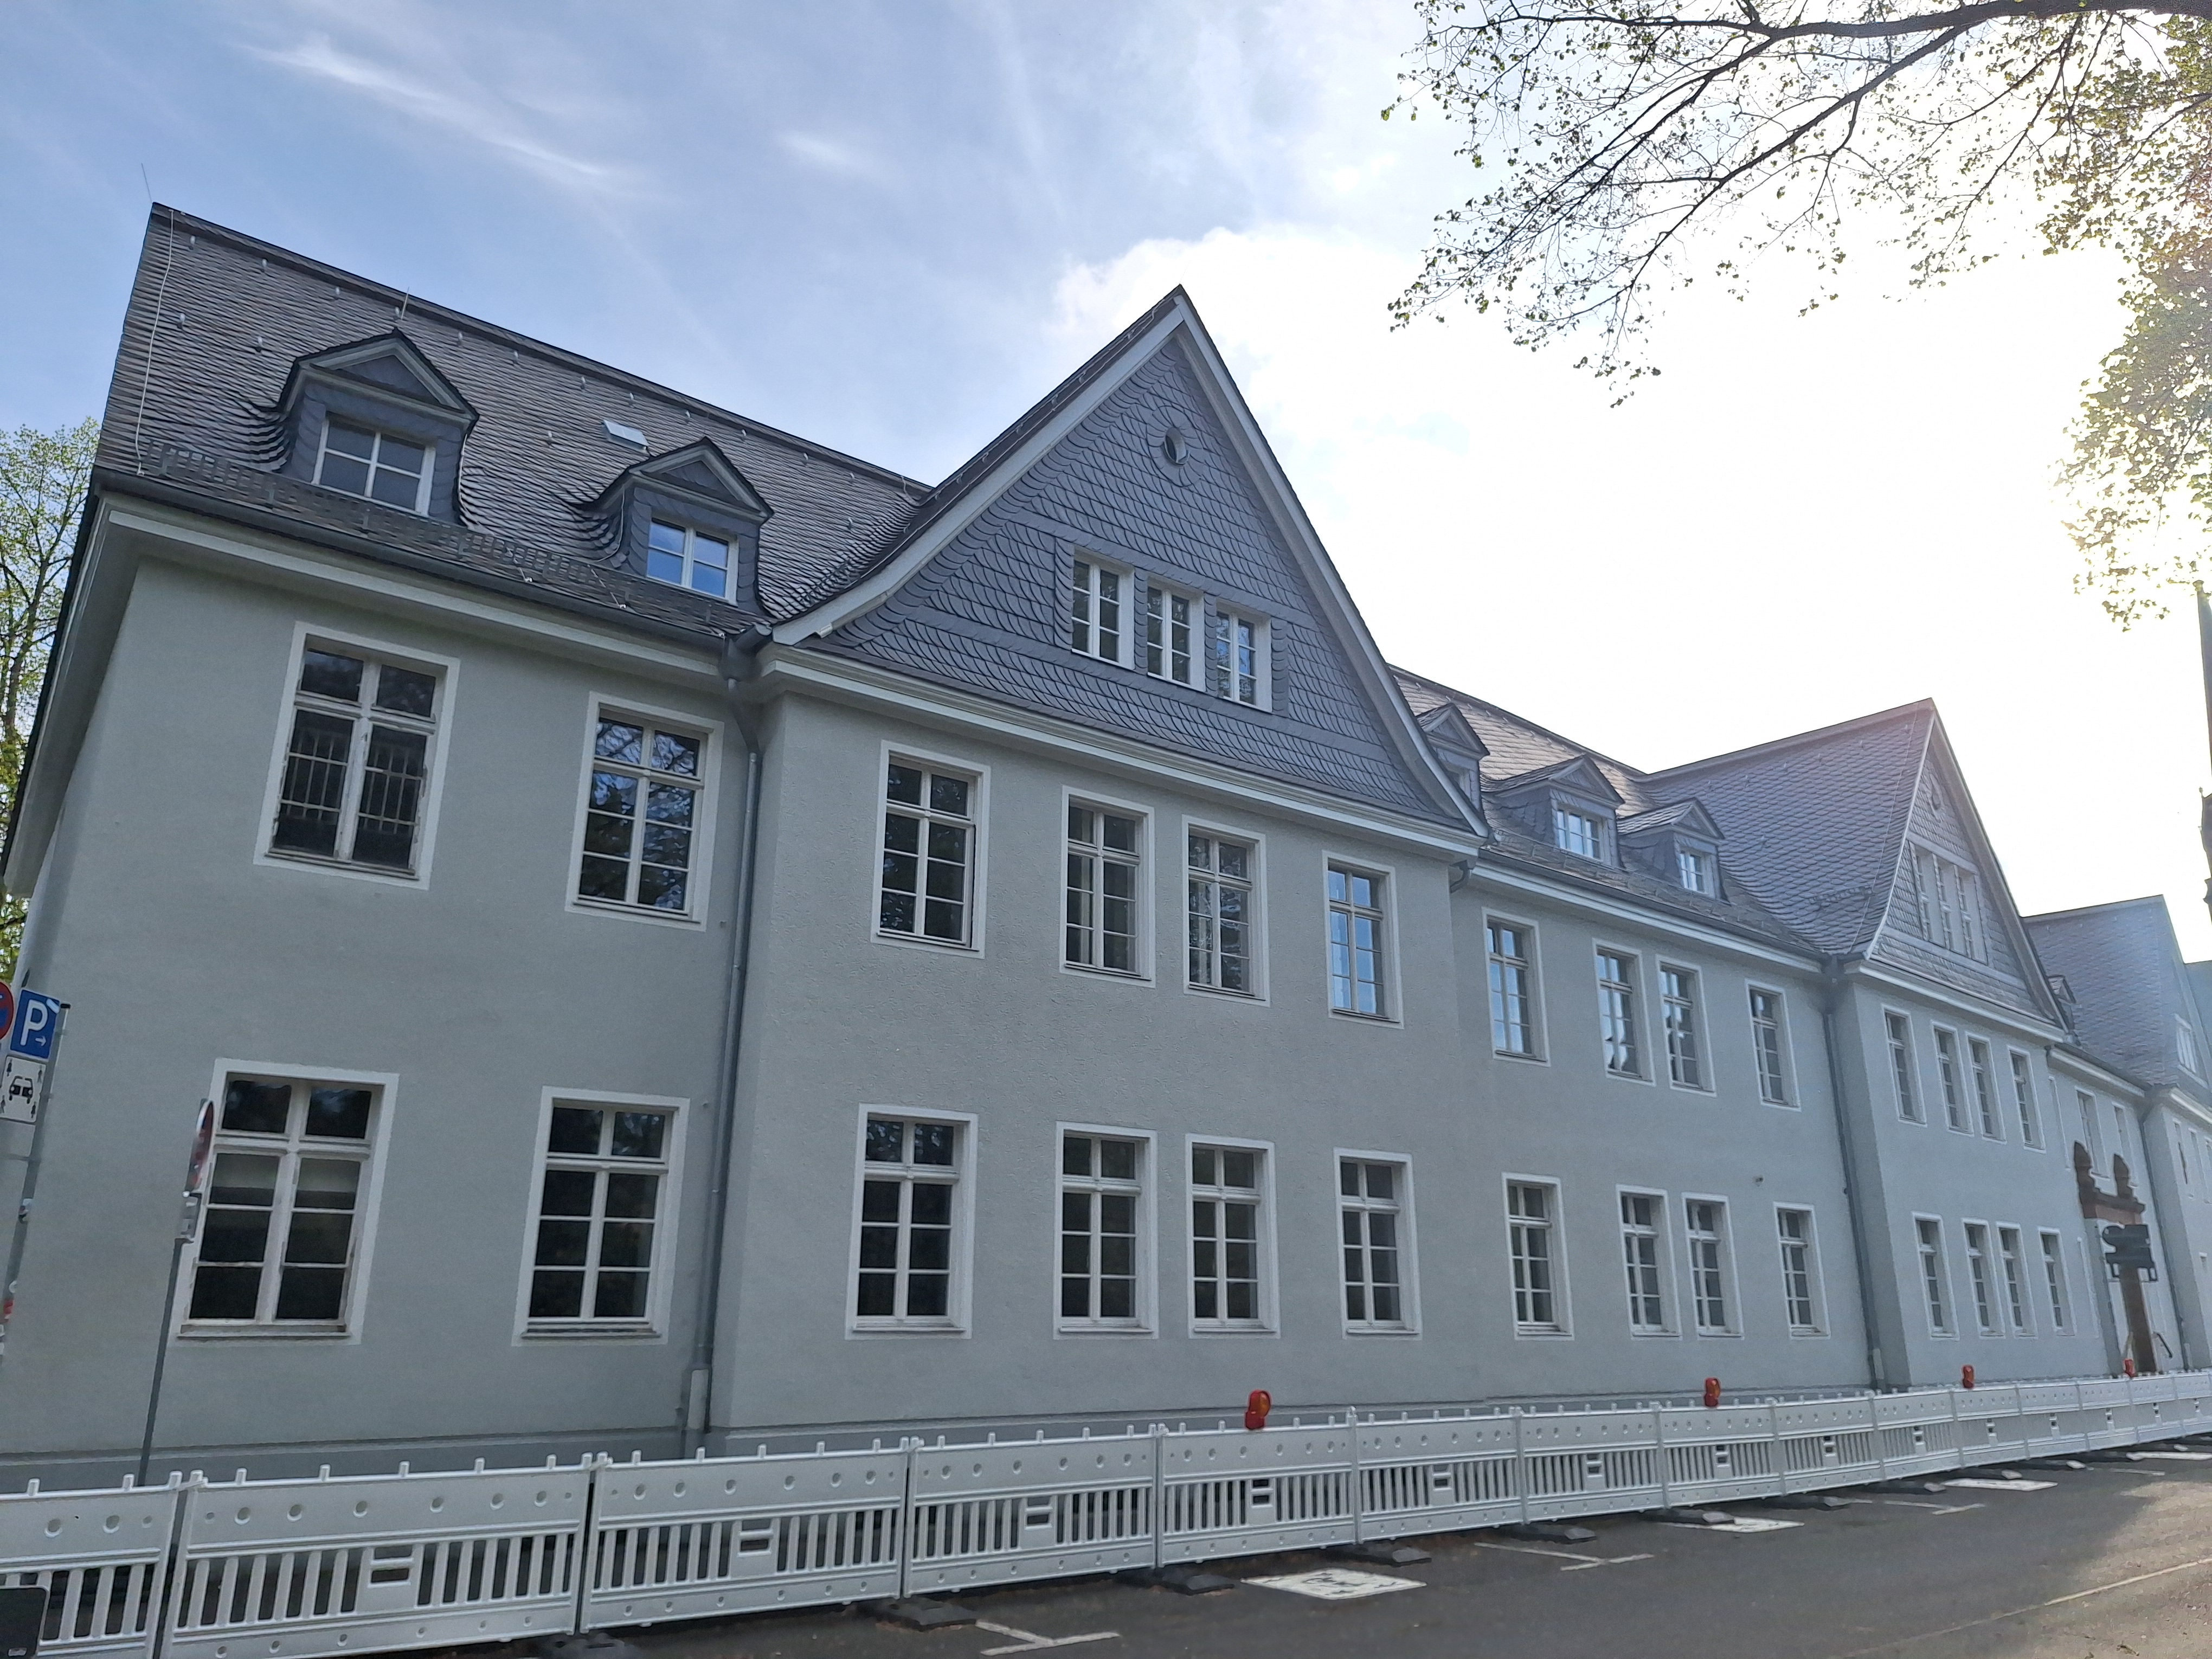
Building: Deutschhausstraße 12